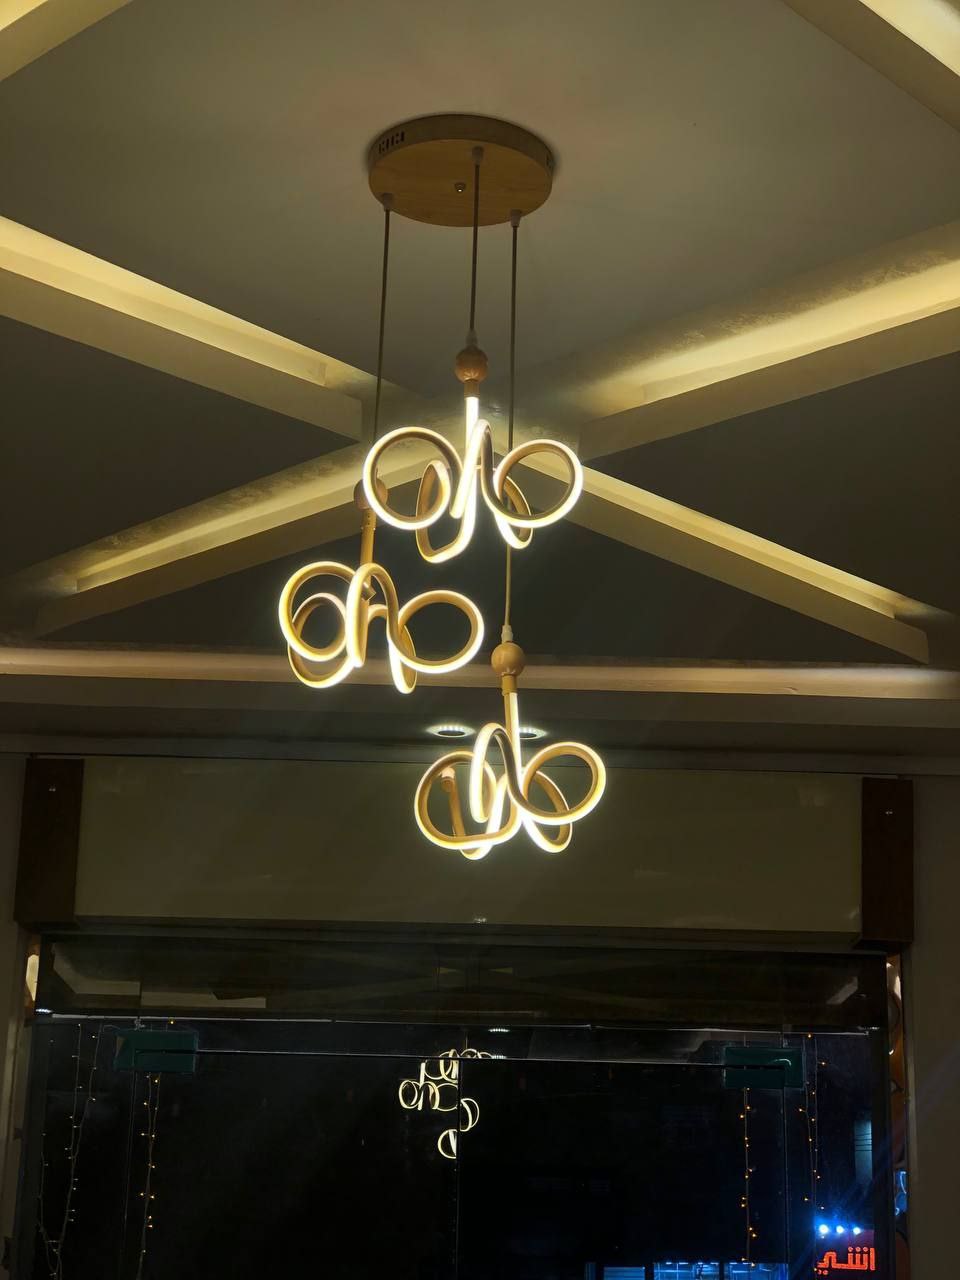
الوصف بالفصحى: إضاءة مزخرفة لإحدى المحال
التصنيف: Uncategorized